Māori renaissance

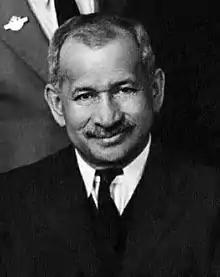
Āpirana Ngata, 1934

At the start of the twentieth century the Māori population had been in sharp decline, primarily due to exposure to European diseases: it had then reached a low point of fewer than 50,000 people, from a total population of over 800,000. However, the population increased thereafter as natural immunity began to set in. Politically too, change was afoot. After European settlement began, Māori had become increasingly concerned that their culture and language were being marginalised. Until 1914, and possibly later, the perception of the Māori race by Pakeha was that it was capable and worthy of being saved but only by assimilation into a European system. James Carroll, a Māori member of parliament who became the first Māori to win a European electorate, at Waiapu in 1887, and who later served in cabinet, took a similar view. He believed Māori: "...could succeed very well in European society." In general terms, he thought Māori should concentrate on a rural existence while leaving the towns to non-Māori. From a group called the Young Māori Party, formed in the 1890s and also following the line of a more rural, separate Māori development, there emerged a new leader of the Māori cause, Āpirana Ngata. He became the first Māori to obtain a degree, in 1893, and he went on to become a respected, long-serving MP, from 1905 to 1943. Ngata too worked on land based policies for Māori, which had led to a blossoming in Māori art and culture. In 1939, the Second World War began; many Māori were exposed to a world outside New Zealand and were placed in positions of authority within the armed forces, such as in the Māori Battalion, positions they could not have achieved in their rural idylls back home. When they returned, a rapid drift into the cities took place and as Māori became increasingly urbanised, concerns again grew that despite the benefits of assimilation, such as better healthcare, Māori culture and language were dying out.